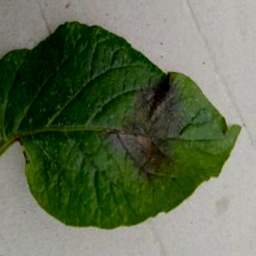
Etiqueta: Late Blight